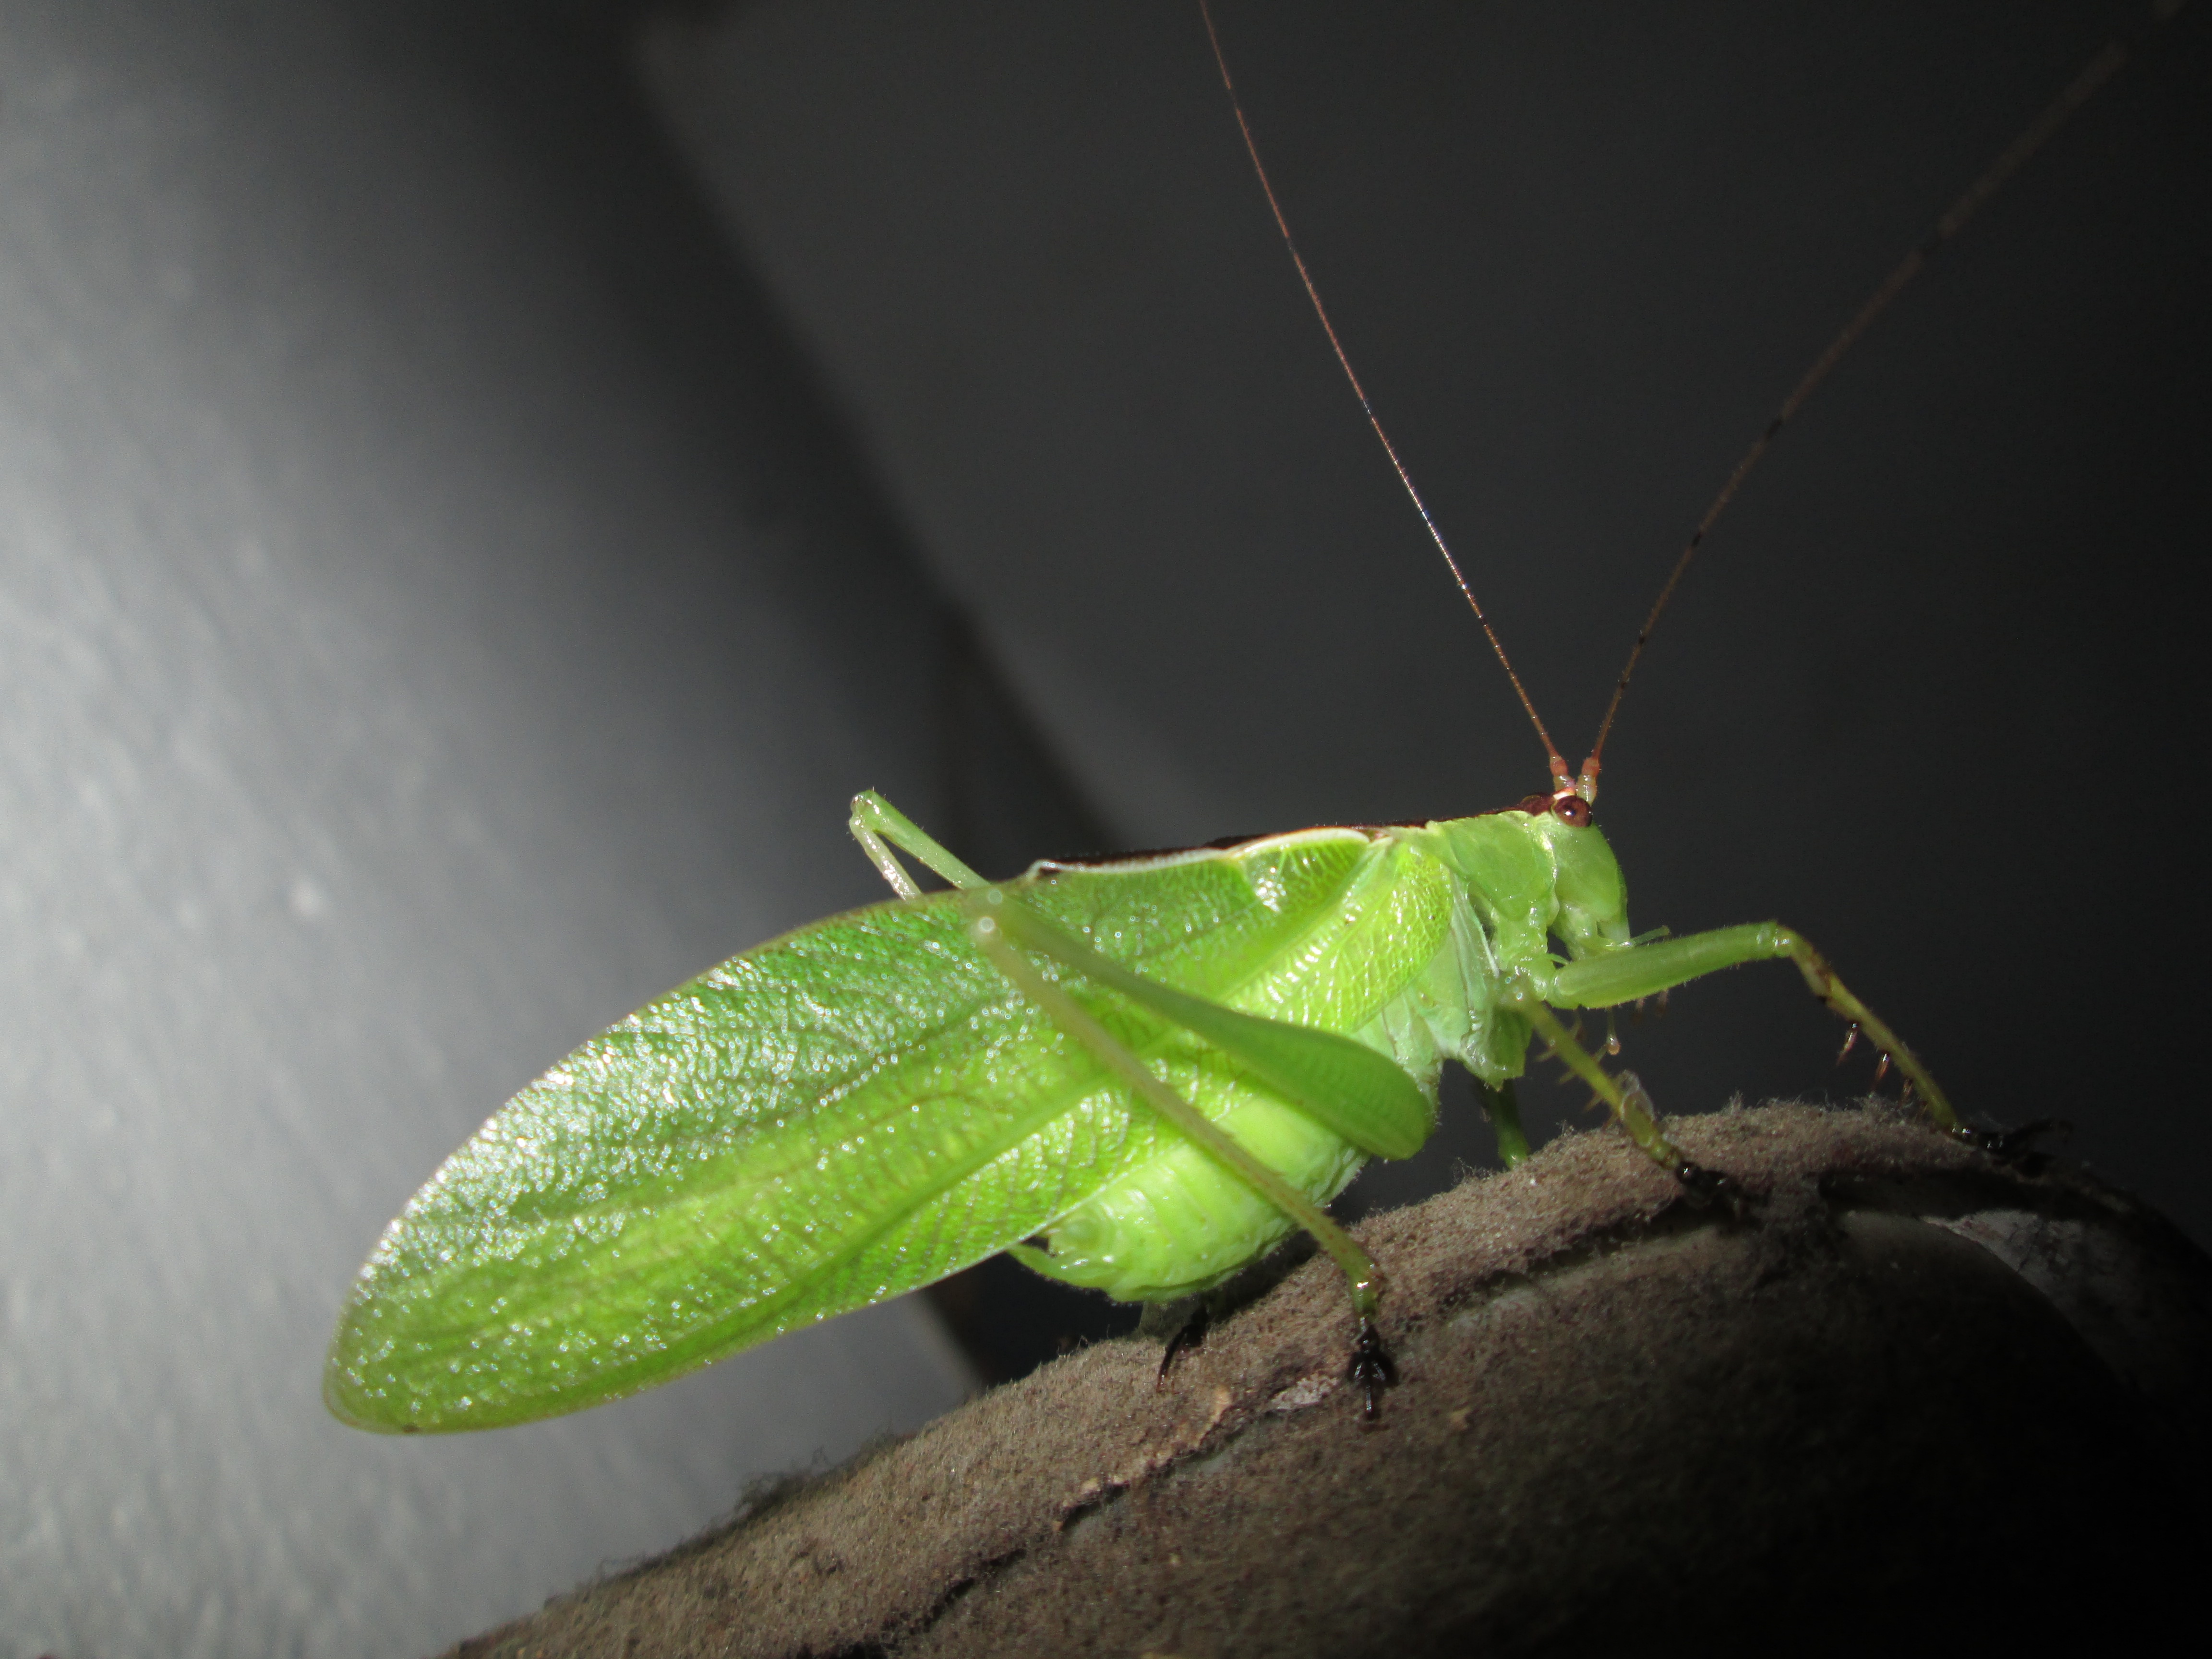
wing, photography, leaf, green, insect, fauna, invertebrate, close up, mantis, grasshopper, macro photography, arthropod, plant stem, net winged insects, cricket like insect